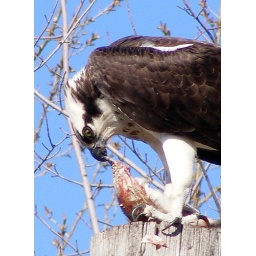
Osprey eating a fish on top of telephone pole near Belwood Lake, Ontario Spring 2009